Pierre Le Moyne d'Iberville

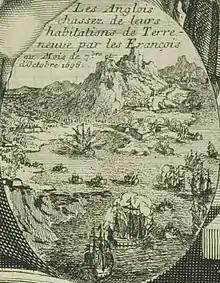
The Avalon Peninsula campaign was a military operation led by d'Iberville, that saw English settlements throughout Newfoundland sacked by French forces.

In 1690, he was second in command to his brother Jacques in a raid south to New York that culminated in the Schenectady Massacre. In 1692, he convoyed supply ships from France and harassed English coastal settlements, taking three prizes. In 1694, he returned to Hudson Bay and captured York Factory for the first time.